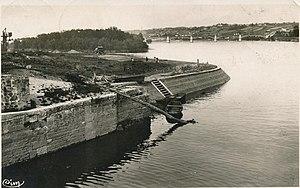
Quai de la navigation, Givors. Archives municipales, cote 5Fi 2191 2
Givors est une commune française située dans la métropole de Lyon en région Auvergne-Rhône-Alpes.